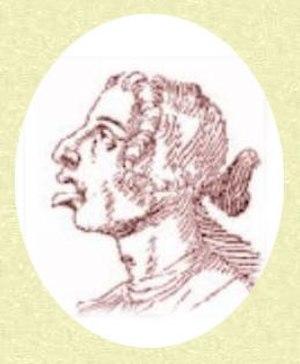
Gaetano Latilla est un compositeur et musicien italien.